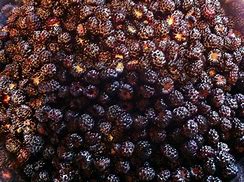
Label: blackberry